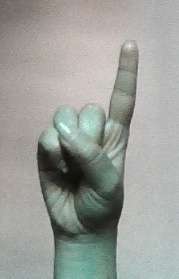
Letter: bb